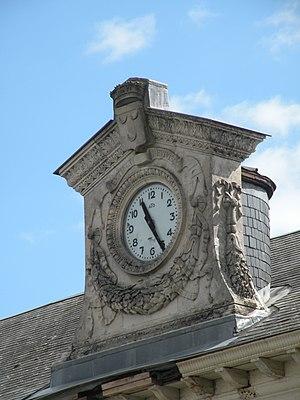
Horloge de la gare de Châteaudun.
Châteaudun est une commune française, chef-lieu d'arrondissement d'Eure-et-Loir dans la région Centre-Val de Loire.